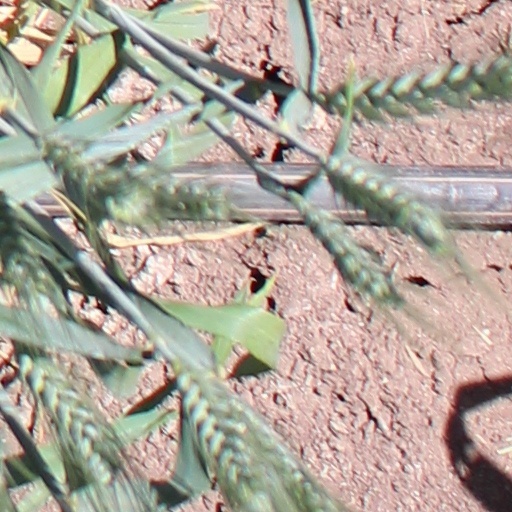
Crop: wheat